Simacourbe

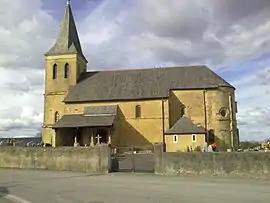
The church of Simacourbe

Simacourbe is a commune in the Pyrénées-Atlantiques department in south-western France.